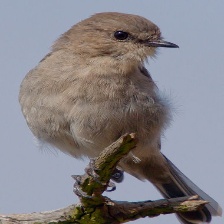
Species: DUSKY ROBIN
Scientific name: MELANODRYAS VITTATA
ImageNet parent category: robin